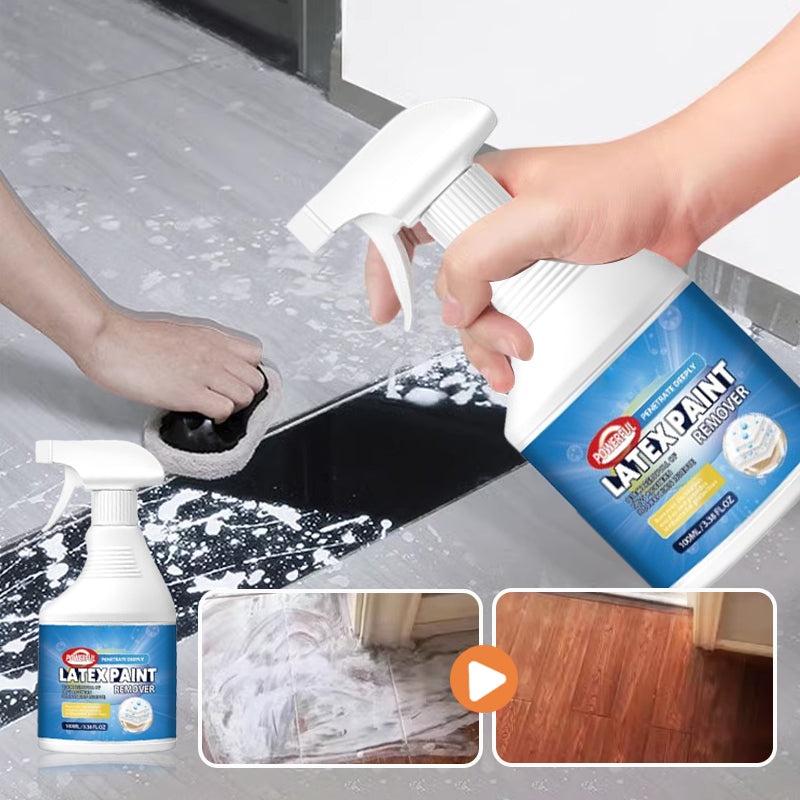
Latex Paint Remover Spray
KEY FEATURES RAPID ACTION FORMULA : Harness the power of innovative enzyme technology to break down latex paint and putty powder swiftly. This advanced formula ensures thorough removal, leaving surfaces spotless and clean. ECO-FRIENDLY & NON-TOXIC : Designed with your health and the environment in mind. It emits no harsh chemicals or unpleasant odors, making it safe for indoor use, ideal for homes with children and pets. MULTI-SURFACE VERSATILITY : Ideal for various materials, including wood, metal, plastc and more. Whether you’re tackling walls, furniture, or tools, our remover works effectively without damaging surfaces. PRECISION SPRAY APPLICATION : The ergonomic 100ml spray bottle allows targeted application, ensuring minimal overspray and easy access to intricate areas for precise paint removal. EASY TO USE : Just spray the remover, let it sit for about 10 seconds, then scrape it off or wipe repeatedly with a towel. The easy-to-follow instructions allow anyone to achieve professional results. SPEC Quantity: 1 PC, 2 PCS, 3 PCS Net Content: 100ml Ingredients: Deionized water, biological enzymes, surfactants, organic solvents, acid agents. Package Includes: 1/2/3 * Latex Paint Removers NOTES Keep away from children to avoid contact or accidental ingestion. Please store in a cool and dry place, avoid exposure to sunlight.
Brand: woobiliy
Category: Hardware > Building Consumables > Solvents, Strippers & Thinners > Solvents